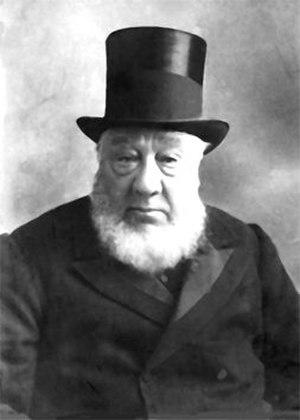
La statue de Paul Kruger située au centre de Rustenburg, province du Nord-Ouest en Afrique du Sud, rend hommage à Paul Kruger, président en exil de la république sud-africaine au Transvaal. Sculptée en 1900 à Paris par le sculpteur français Jean George Achard, elle fut érigée sur son emplacement actuel en 1920.
Un Afrikaner est un Sud-africain blanc d’origine néerlandaise, française, allemande ou scandinave qui s’exprime dans une langue dérivée du néerlandais du XVIIᵉ siècle : l’afrikaans.
Stephanus Johannes Paulus « Paul » Kruger est un chef militaire, un homme politique et un chef d'État boer qui fut président de la République sud-africaine de 1883 à 1902. Généralement surnommé Oom Paul ou encore Mamelodi, il a représenté l'incarnation du nationalisme boer en lutte contre le Royaume-Uni durant la seconde guerre des Boers entre 1899 et 1902.